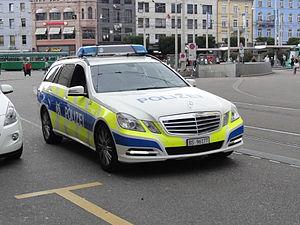
Les corps de police présents sur le territoire suisse assurent la sécurité intérieure de la Confédération suisse et de sa population. La compétence en matière de police, n'ayant pas été déléguée, appartient aux cantons conformément à Constitution fédérale. Les cantons sont dès lors souverains en matière de police et sont chargés d'assurer la sécurité et l'ordre publics sur leur territoire. Les 26 corps de police cantonaux sont soutenus par quelque 300 corps de police municipaux et polices communales ainsi que par l'Office fédéral de la police.